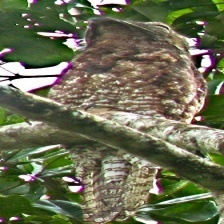
Species: GREAT POTOO
Scientific name: NYCTIBIUS GRANDIS